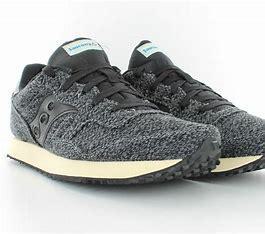
Brand: Saucony
Model: DXN